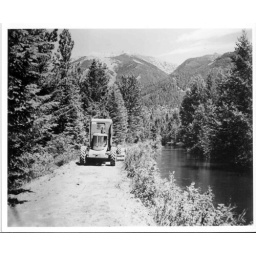
99H working road by the river